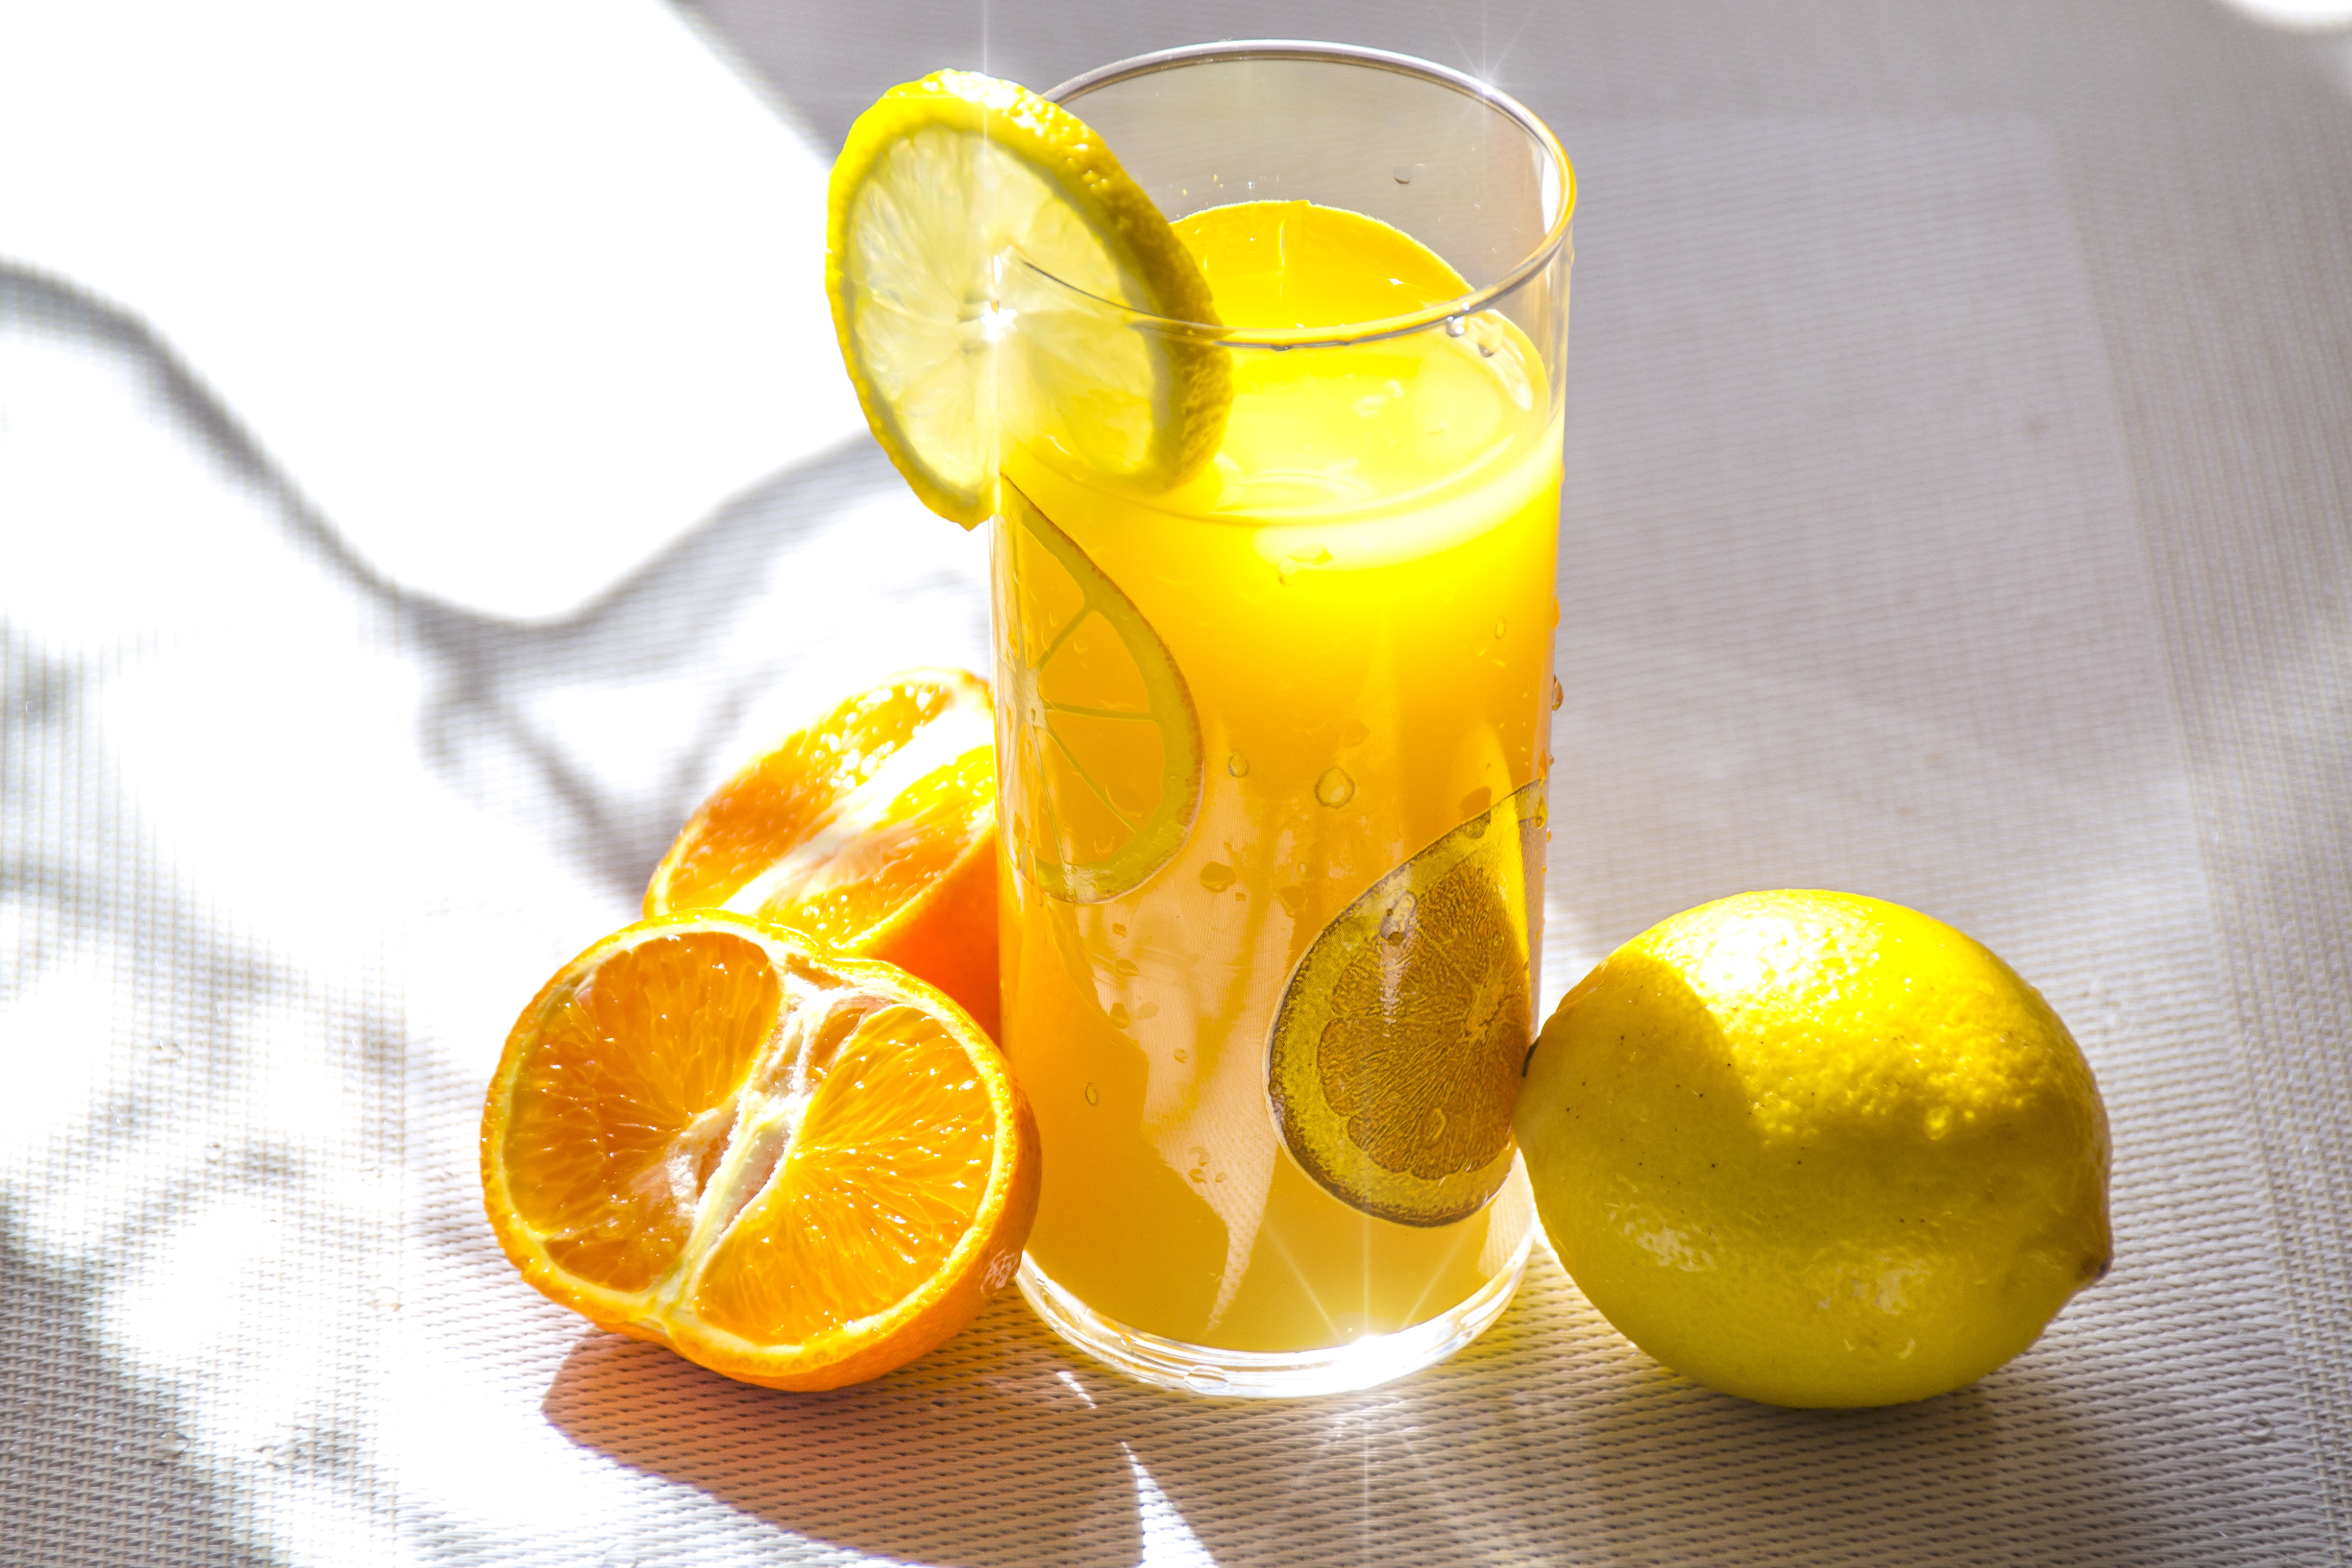
fruit, aroma, orange, food, produce, lemonade, drink, health, lemon, cocktail, energy, juice, refreshment, the sun, citrus, impression, brightness, joy of life, rays of the sun, vitamin c, fruit juice, the addition of, energy boost, juicy citrus, distilled beverage, lemon lime, lemon juice, glare of the sun